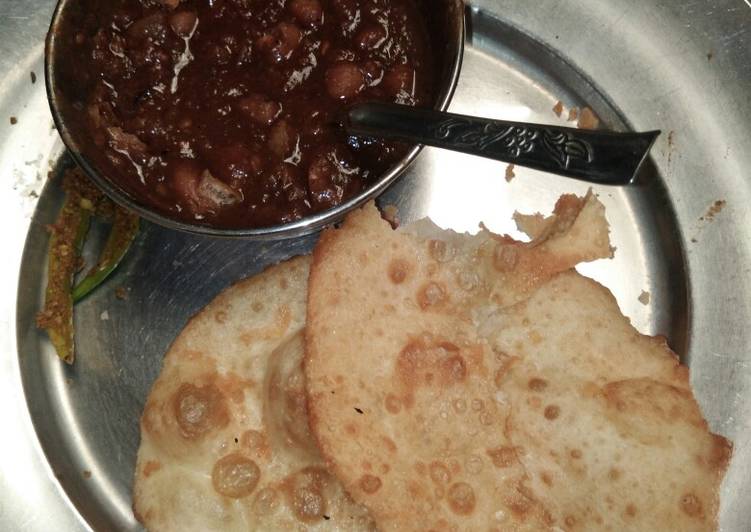
Dish: chole_bhature